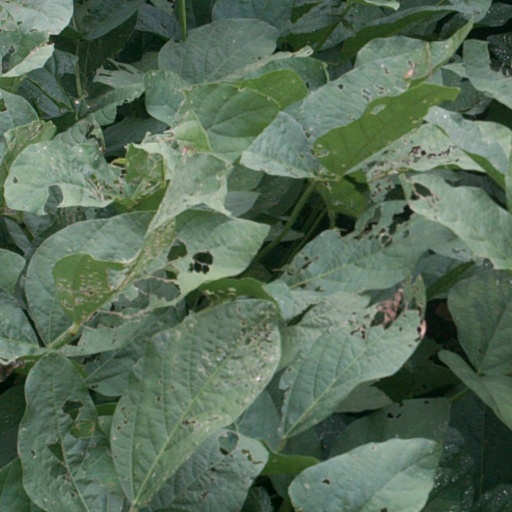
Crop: soybean